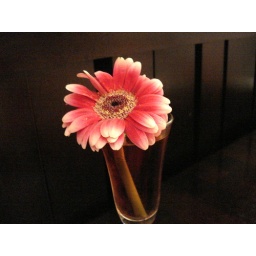
flower in sherry glass